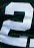
Number: 2